My Girlfriend (TV series)

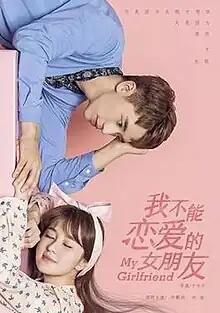

My Girlfriend is a 2019 Chinese romantic drama based on the novel of the same name by Wei Xiaobao, starring Xu Weizhou and Qiao Xin. The series airs on Youku from October 8, 2019.